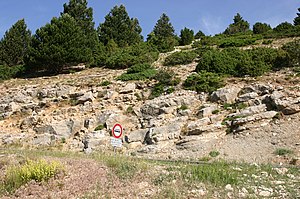
Floraen på Mont Ventoux / Almindeligt forekommende arter
Vegetationsbillede fra Ventoux.
Floraen på Mont Ventoux i Provence er rig og enestående på grund af bjergets topografi med en nordvendt og en sydvendt langside. Mont Ventoux er en isoleret kalkstensknold på positionen 44°10' N, 5°17' Ø., og det danner den yderste, sydvestlige forpost for Vestalperne. Det betyder bl.a., at bjerget ligger 40 km vest for det nærmeste høje bjerg.